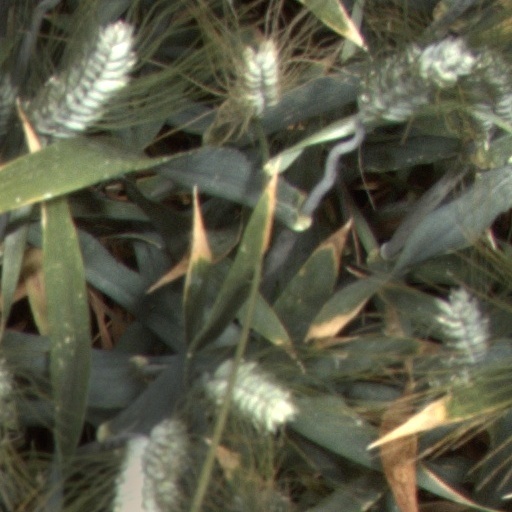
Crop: wheat